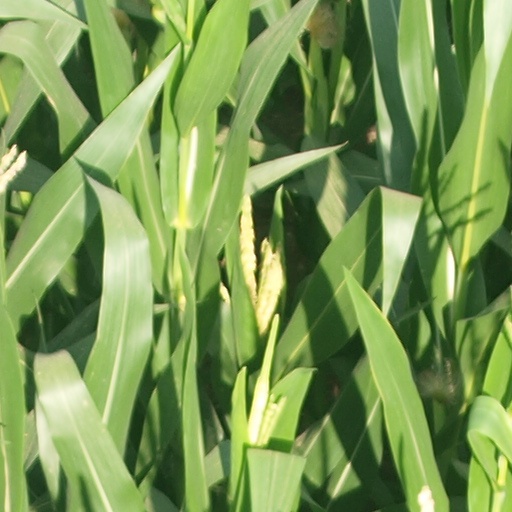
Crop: maize; corn